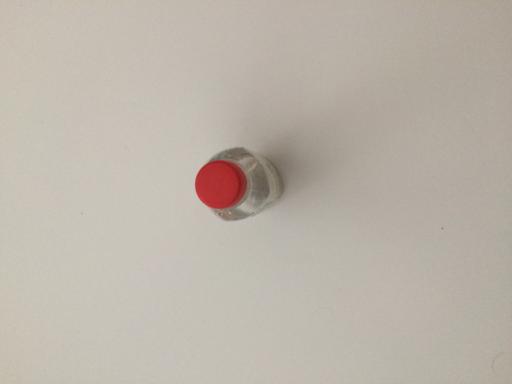
Waste category: plastic